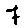
Label: 7